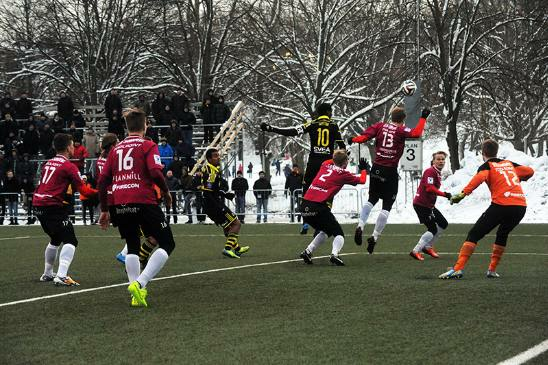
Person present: Yes